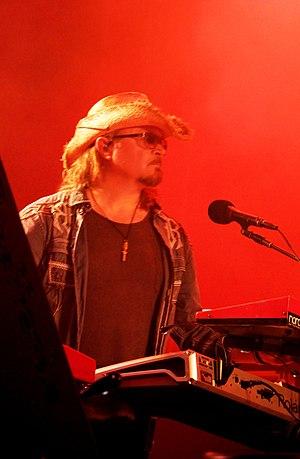
Mic Michaeli (Europe) au Festival Estival de Trélazé en 2019
Mic Michaeli est un claviériste de rock suédois né le 11 novembre 1962 à Upplands Väsby. Il est surtout connu pour sa participation au groupe de rock suédois Europe